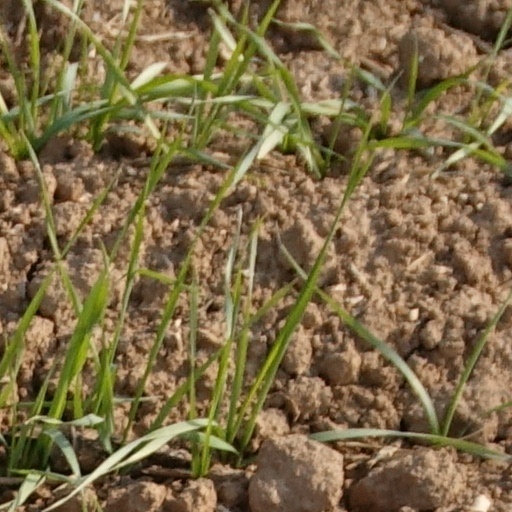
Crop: wheat